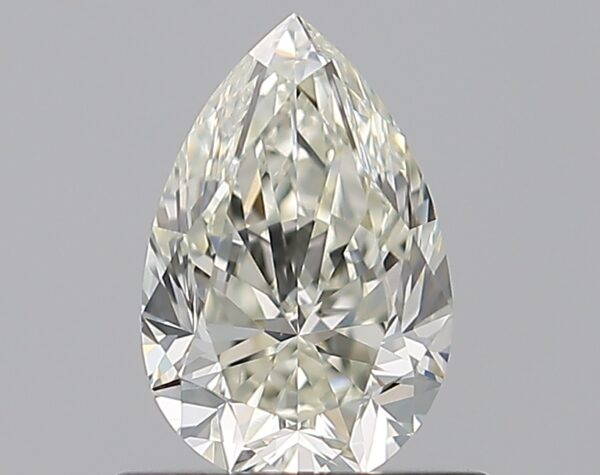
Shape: pear
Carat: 0.71
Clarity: VVS2
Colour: K
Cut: EX
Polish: EX
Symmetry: EX
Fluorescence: F
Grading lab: GIA
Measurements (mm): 7.44 x 4.89 x 3.12